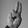
ASL letter: U